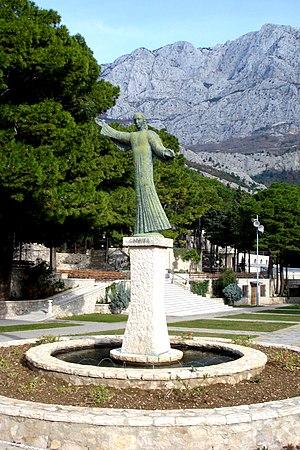
Vepric est un sanctuaire marial de la Croatie. Il est situé dans le comitat de Split-Dalmatie, à quelques miles au nord-ouest de la ville de Makarska sur le pied de la montagne Biokovo. Il est l'un des plus populaires et les sanctuaires mariaux visité la plupart dans la Dalmatie. Il a été ordonné par l'archevêque de Split-Makarska Juraj Carić sur le modèle du Sanctuaire de Lourdes, et sa volonté, l'évêque lui-même à sa mort a été enterré dans le sanctuaire.